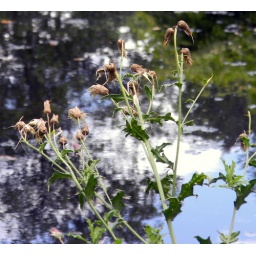
thistle by lake Chiswick house gardens 7th September 2010 12:32.09pm